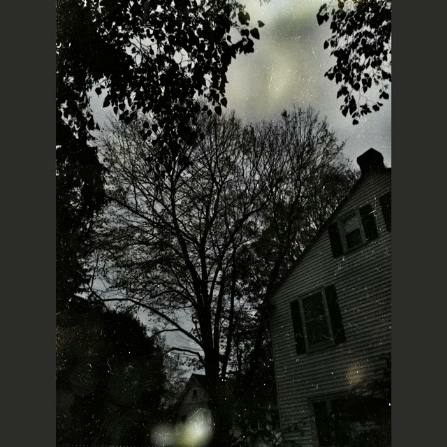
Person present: No